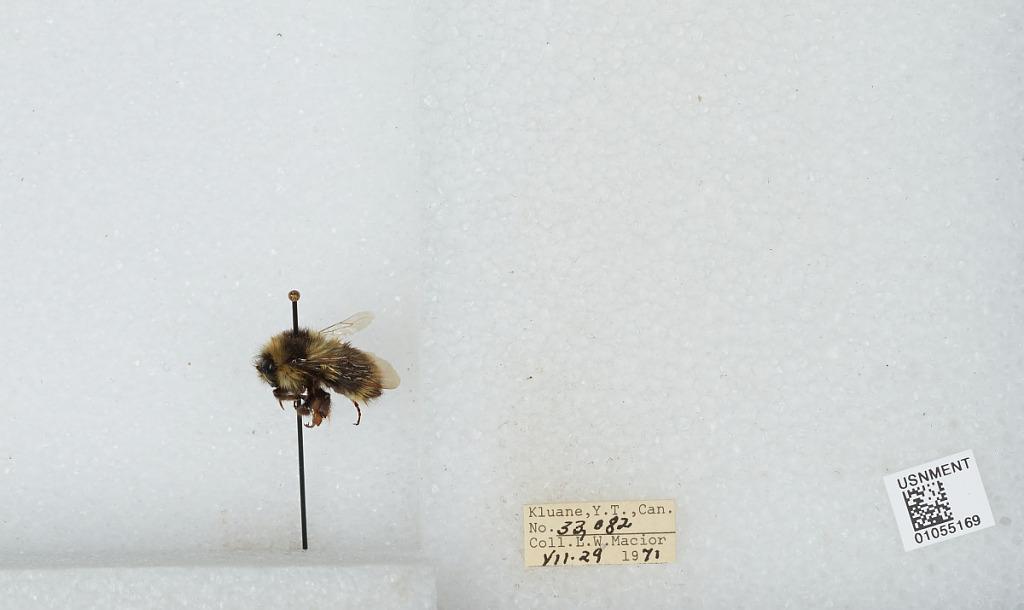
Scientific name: Bombus bifarius nearcticus
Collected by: L. Macior
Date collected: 1971-7-29
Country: Canada
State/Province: Yukon Territory
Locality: Kluane
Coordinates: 60.75, -139.5